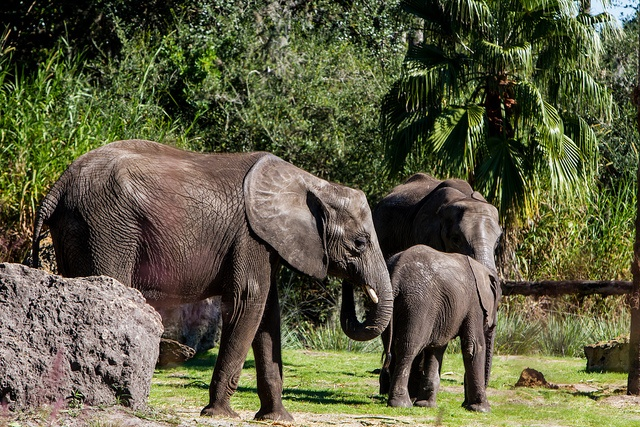
A herd of elephants standing next to a forest.
A group of elephants on grassy area next to rock and trees.
Three elephants are on grass next to trees.
A group of elephants are standing in the wild.
a number of elephants behind a fence with trees